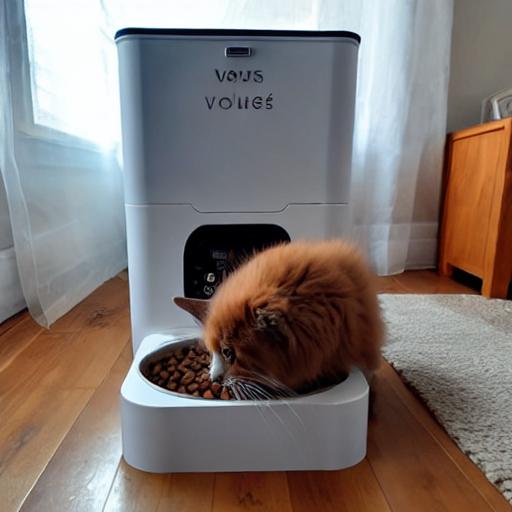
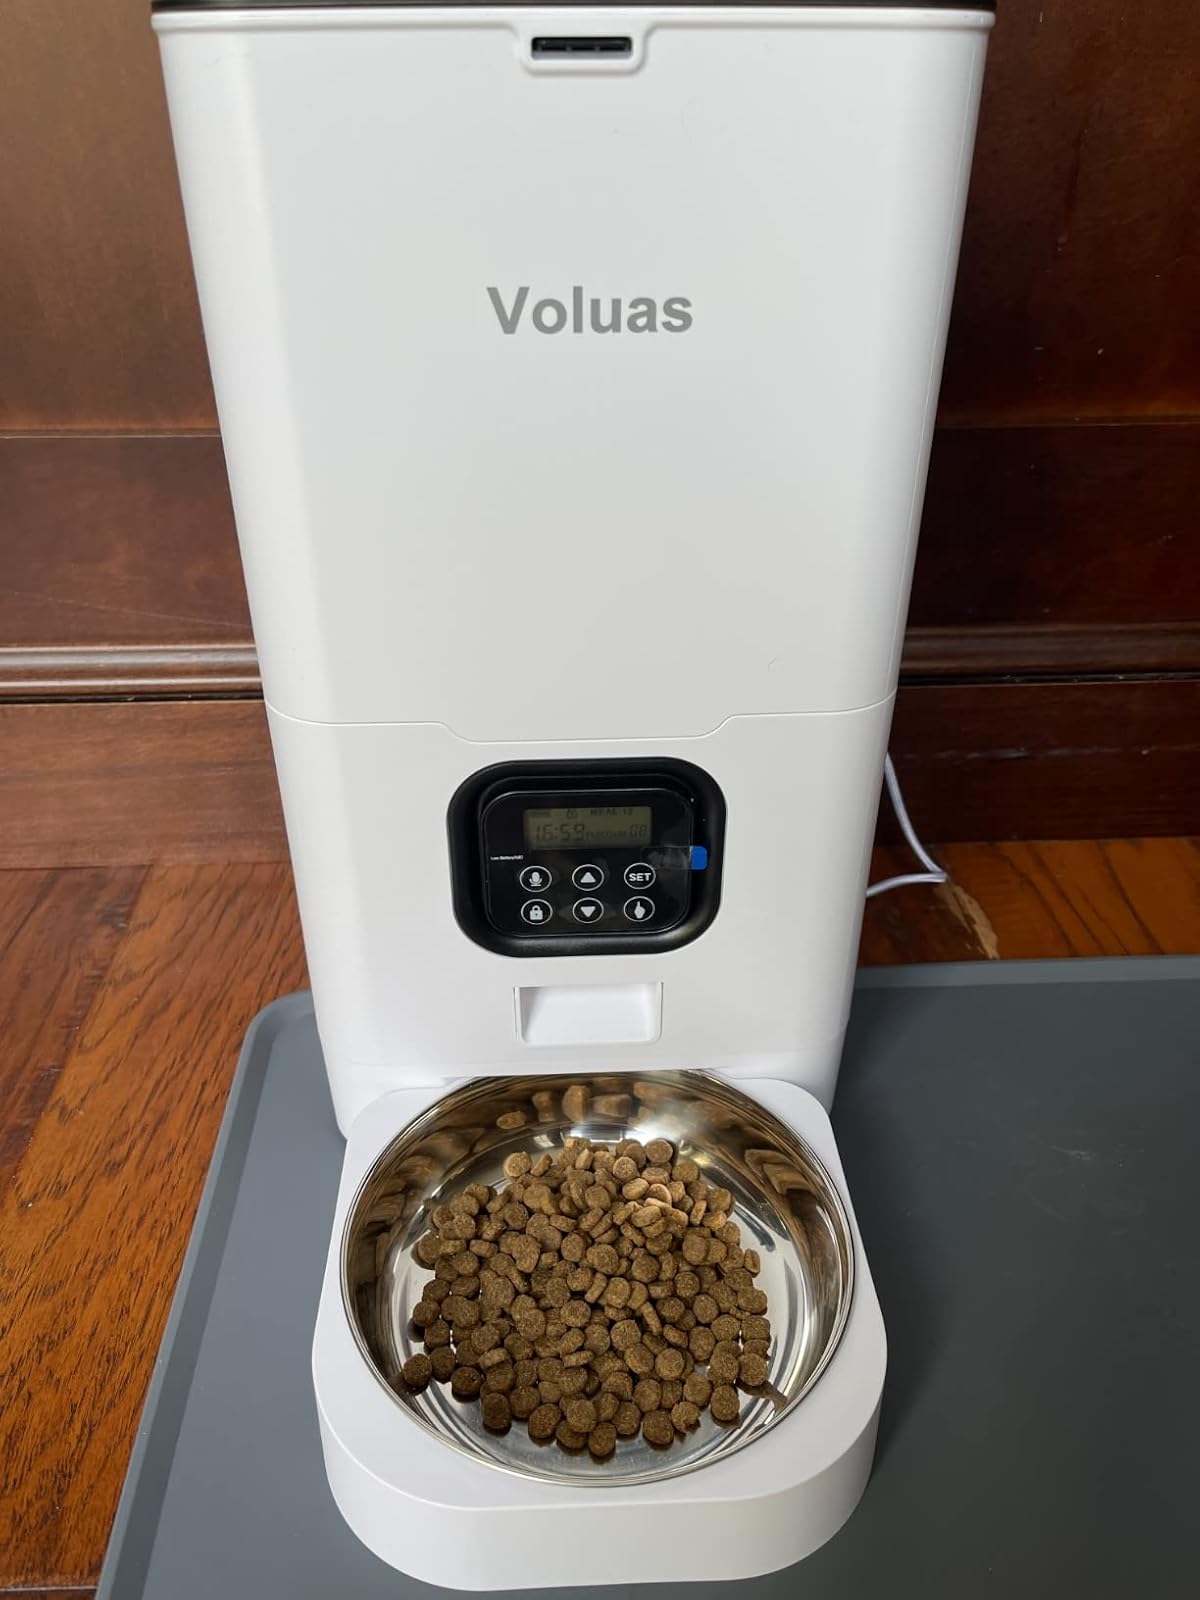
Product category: items_feeder
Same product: no